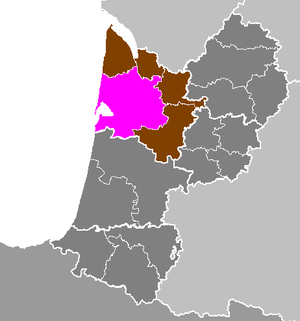
L'arrondissement de Bordeaux est une division administrative française, située dans le département de la Gironde, en région Nouvelle-Aquitaine et regroupant, depuis 2007, 25 cantons.